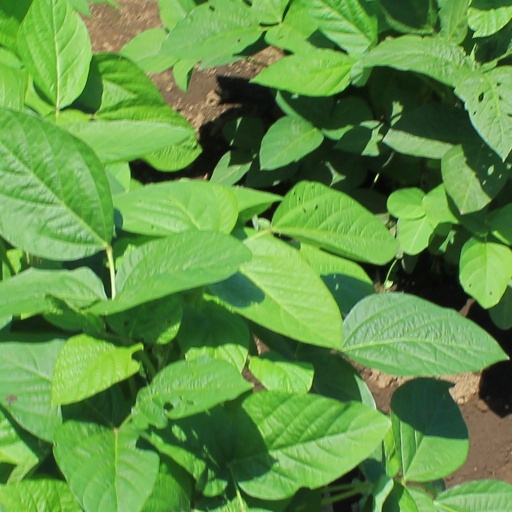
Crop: soybean